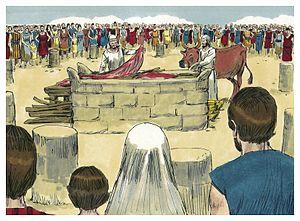
Illustration biblique du livre de la Lévitique chapitre 1 עברית: 1 האיור המקראי של change me! פרק हिन्दी: {{{hi}}} अध्याय change me! की पुस्तक की बाइबिल चित्रण Bahasa Indonesia: Ilustrasi Alkitab dari Kitab Imamat pasal 1 Italiano: Illustrazione biblica del libro della change me! Capitolo 1 日本語: change me!1章の本の聖書の実例 Jawa: Ilustrasi Alkitab saking Kitab Kaimaman pasal 1 한국어: change me! 1 장 장부의 성경 그림 Bahasa Melayu: Ilustrasi Alkitab dari Kitab Imamat pasal 1
Isrou 'Hag désigne dans le judaïsme le lendemain des fêtes de pèlerinage que sont Souccot, Pessah et Chavouot. Bien que dénués de tout caractère sacré dans la Bible, les jours d’isrou ’hag sont considérés dans la tradition rabbinique comme détenteurs d’un résidu de la solennité de ces fêtes, en particulier de leur caractère joyeux.